Inside Concentration Camps

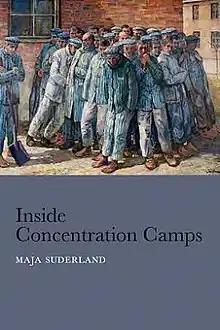
First English edition

Inside Concentration Camps: Social Life at the Extremes is a book by Maja Suderland, a professor at Darmstadt University, which was published in 2013. It extends previous research by Paul Martin Neurbath and Zygmunt Bauman. It was translated from German into English by Jessica Spengler.